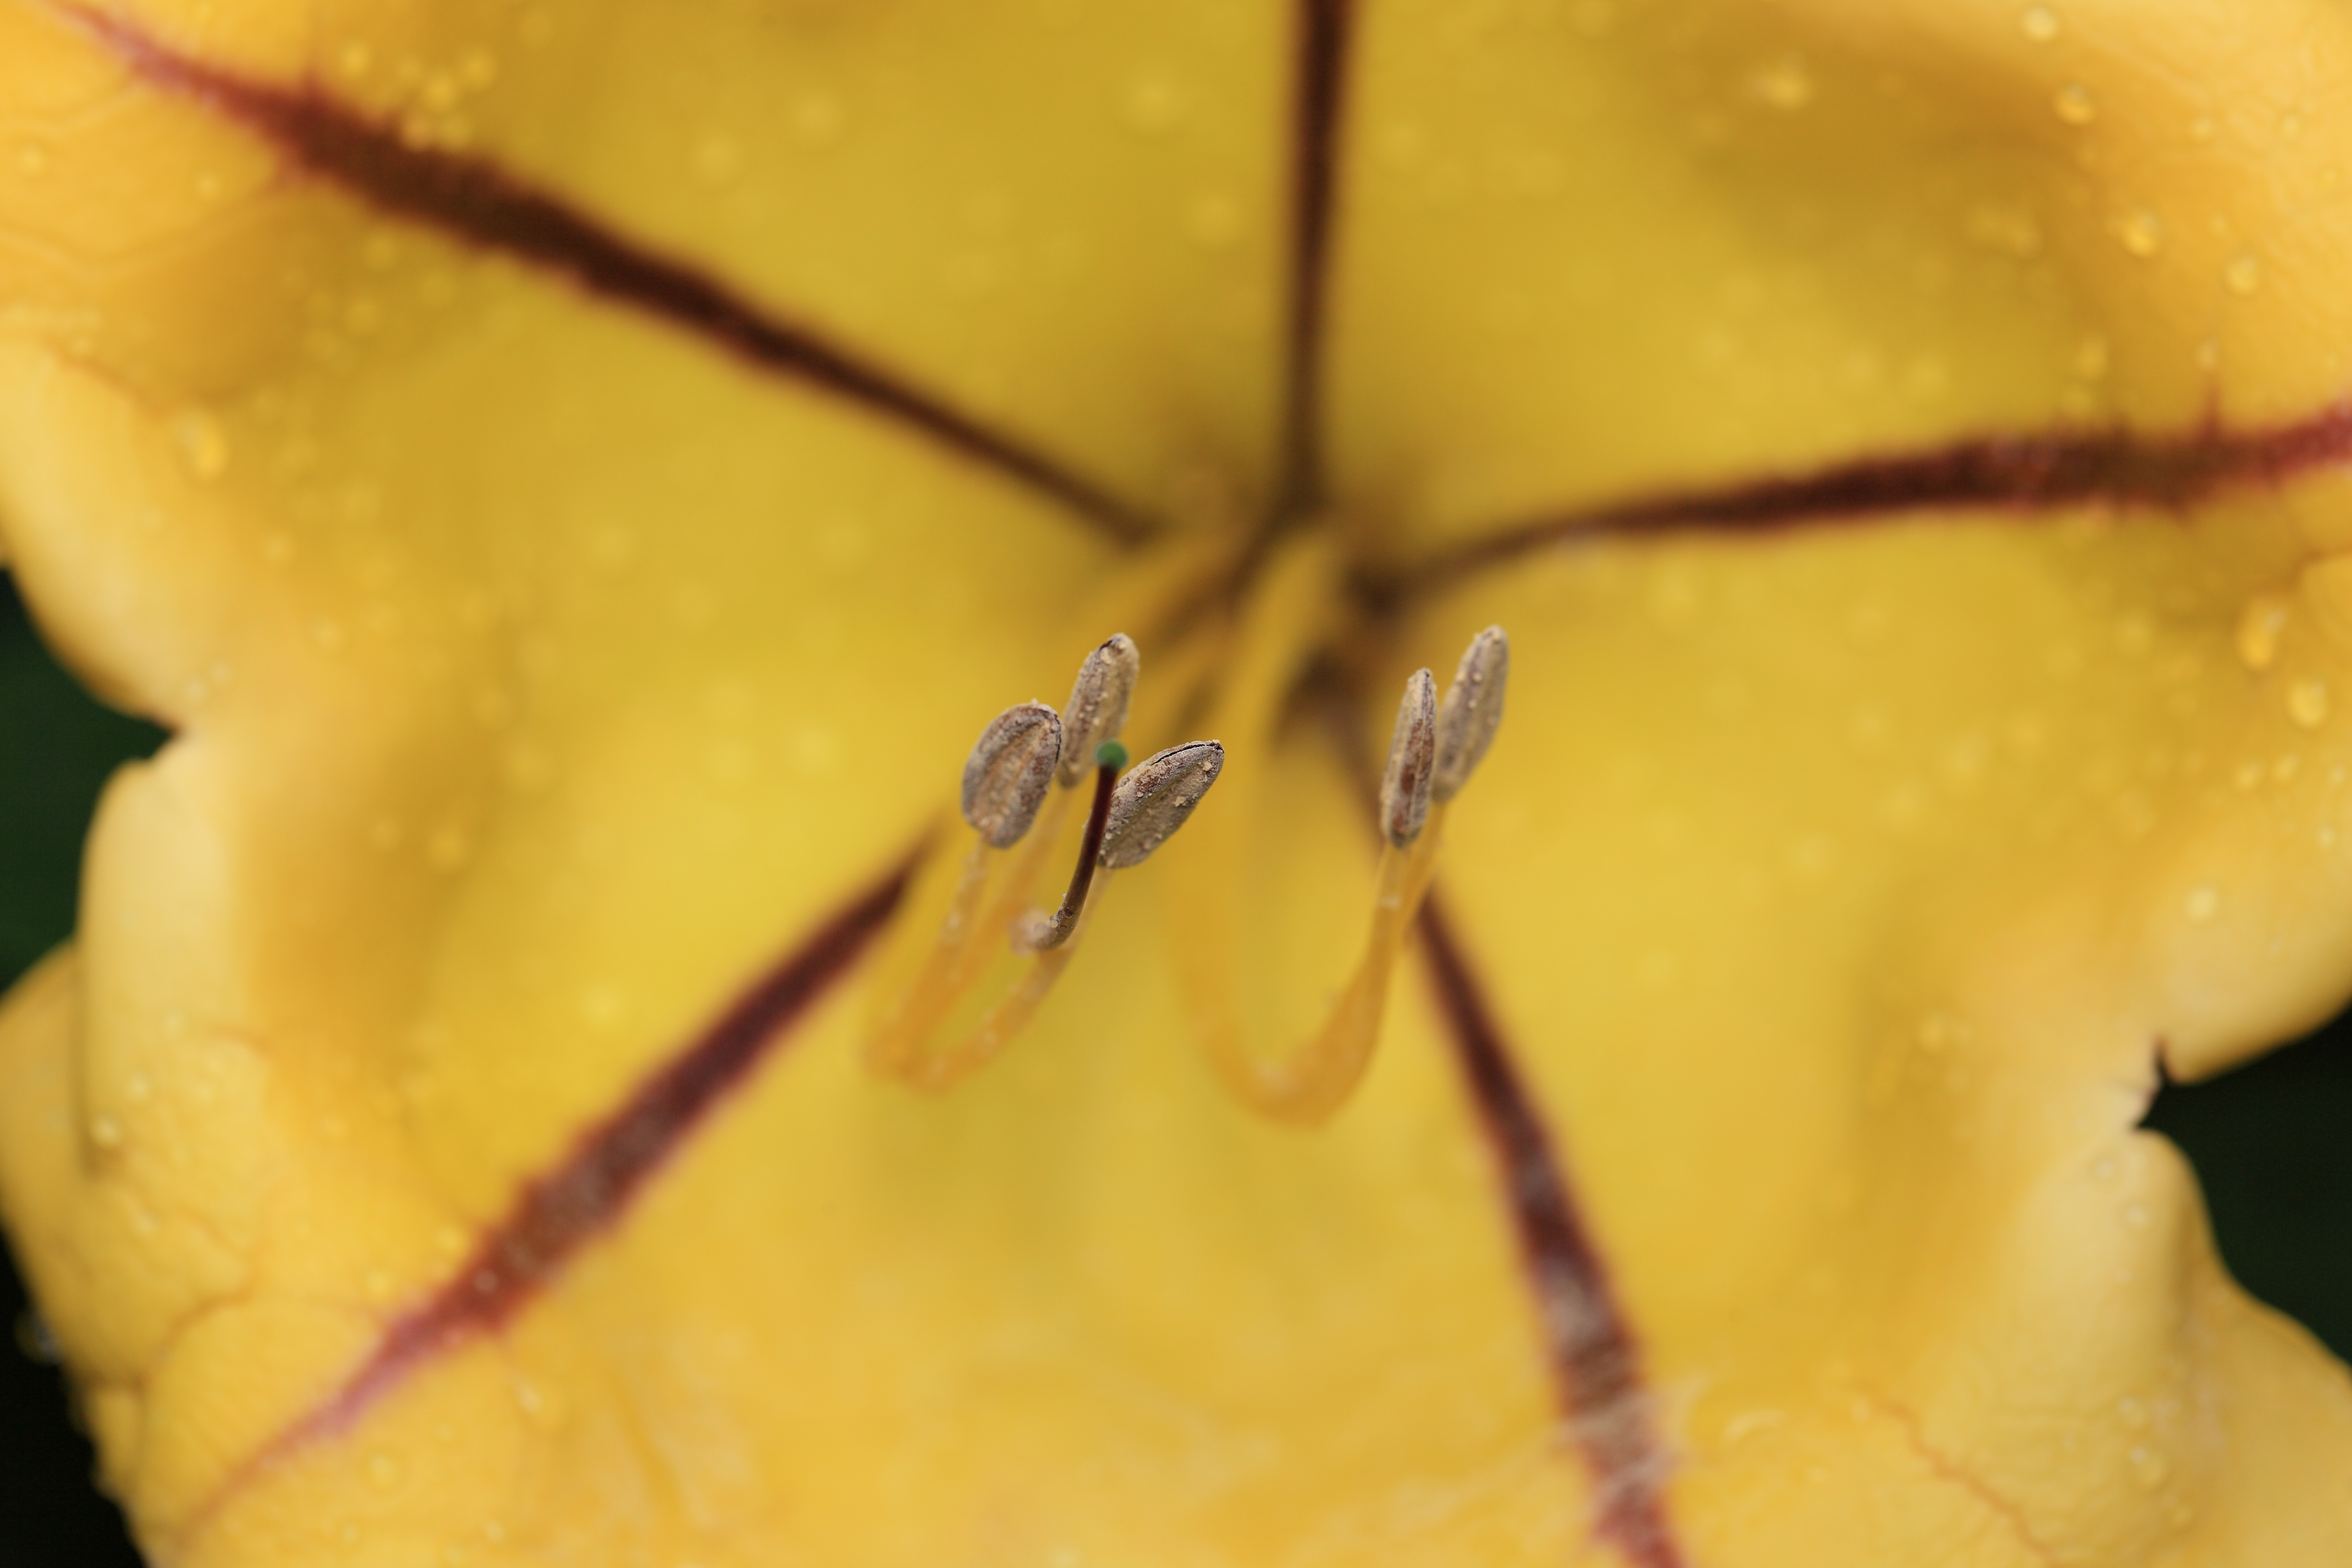
plant, photography, fruit, leaf, flower, petal, food, high, produce, macro, yellow, close up, 5d, hires, markii, hi, res, resolution, grandiflora, macro photography, solandra, chalicevine, cupofgoldvine